Endangered Species Act of 1969

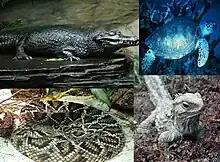
Multiple images of reptiles

The Endangered Species Preservation Act of 1969 was largely an expansion of the Lacey Act of 1900. In 1969, it was amended to protect species beyond game and wild birds.